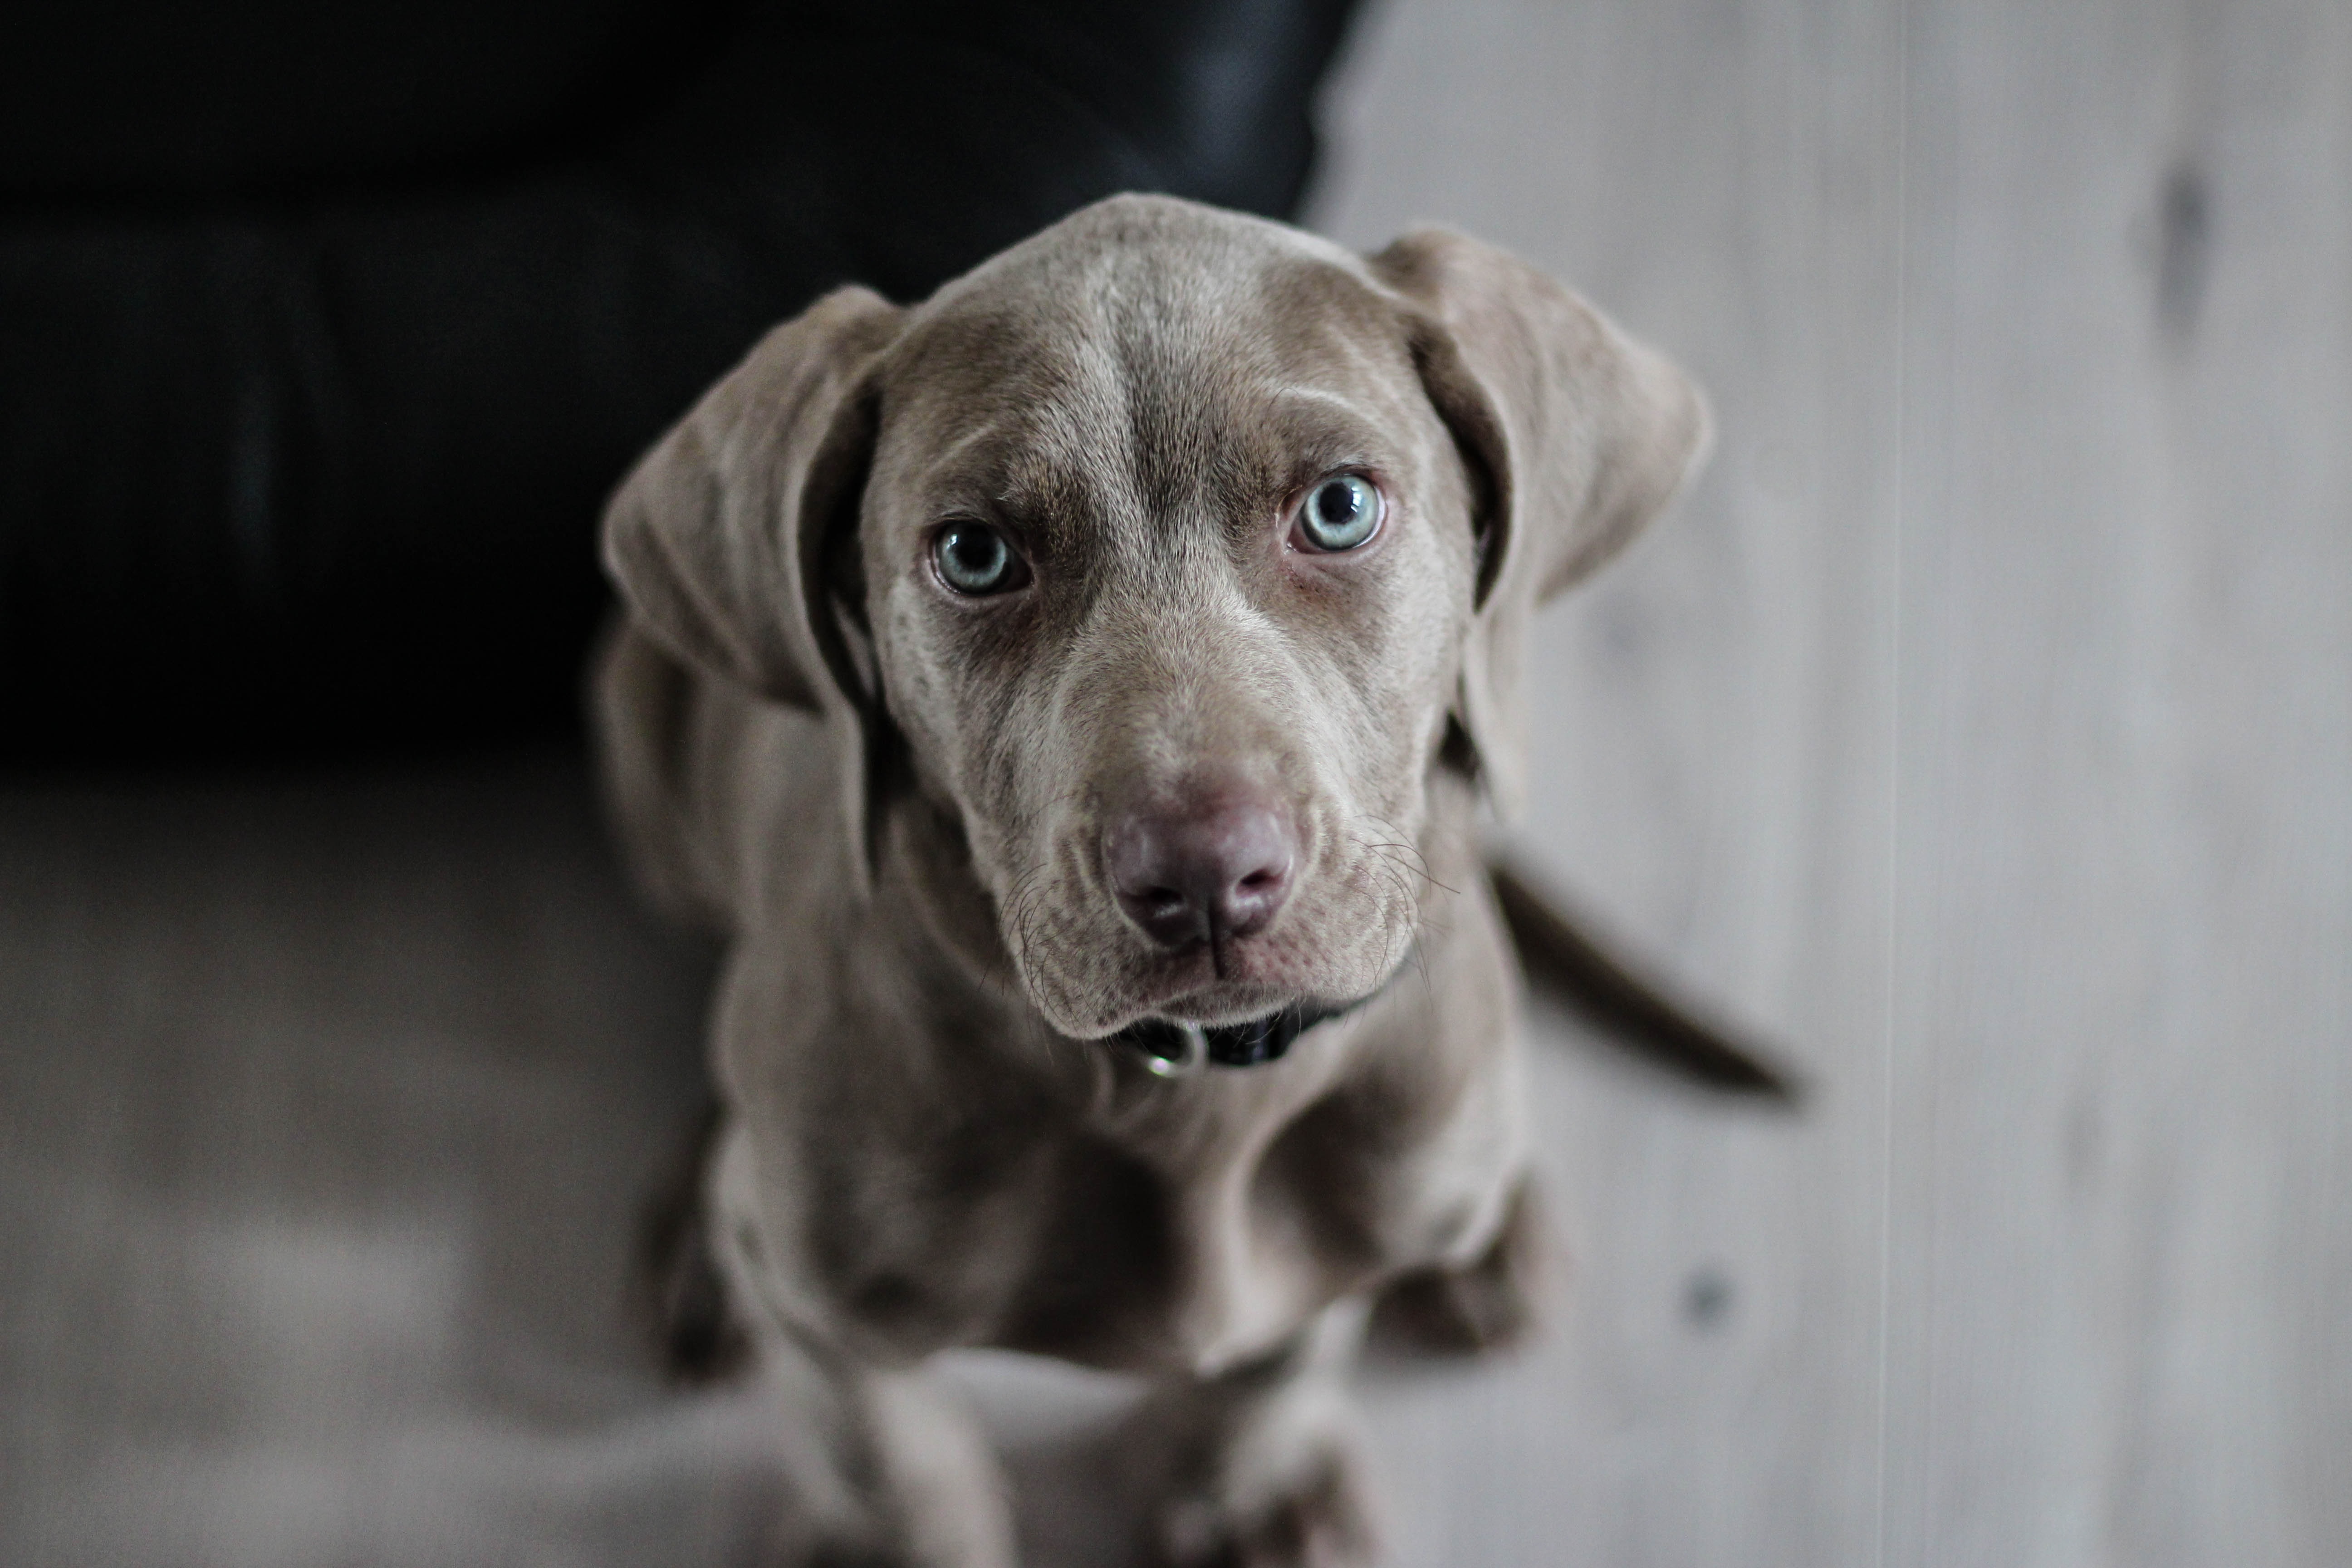
dog, weimaraner, mammal, vertebrate, dog breed, canidae, carnivore, snout, sporting group, pointing breed, blue lacy, labrador retriever, vizsla, Beagador, gun dog, working dog, whiskers